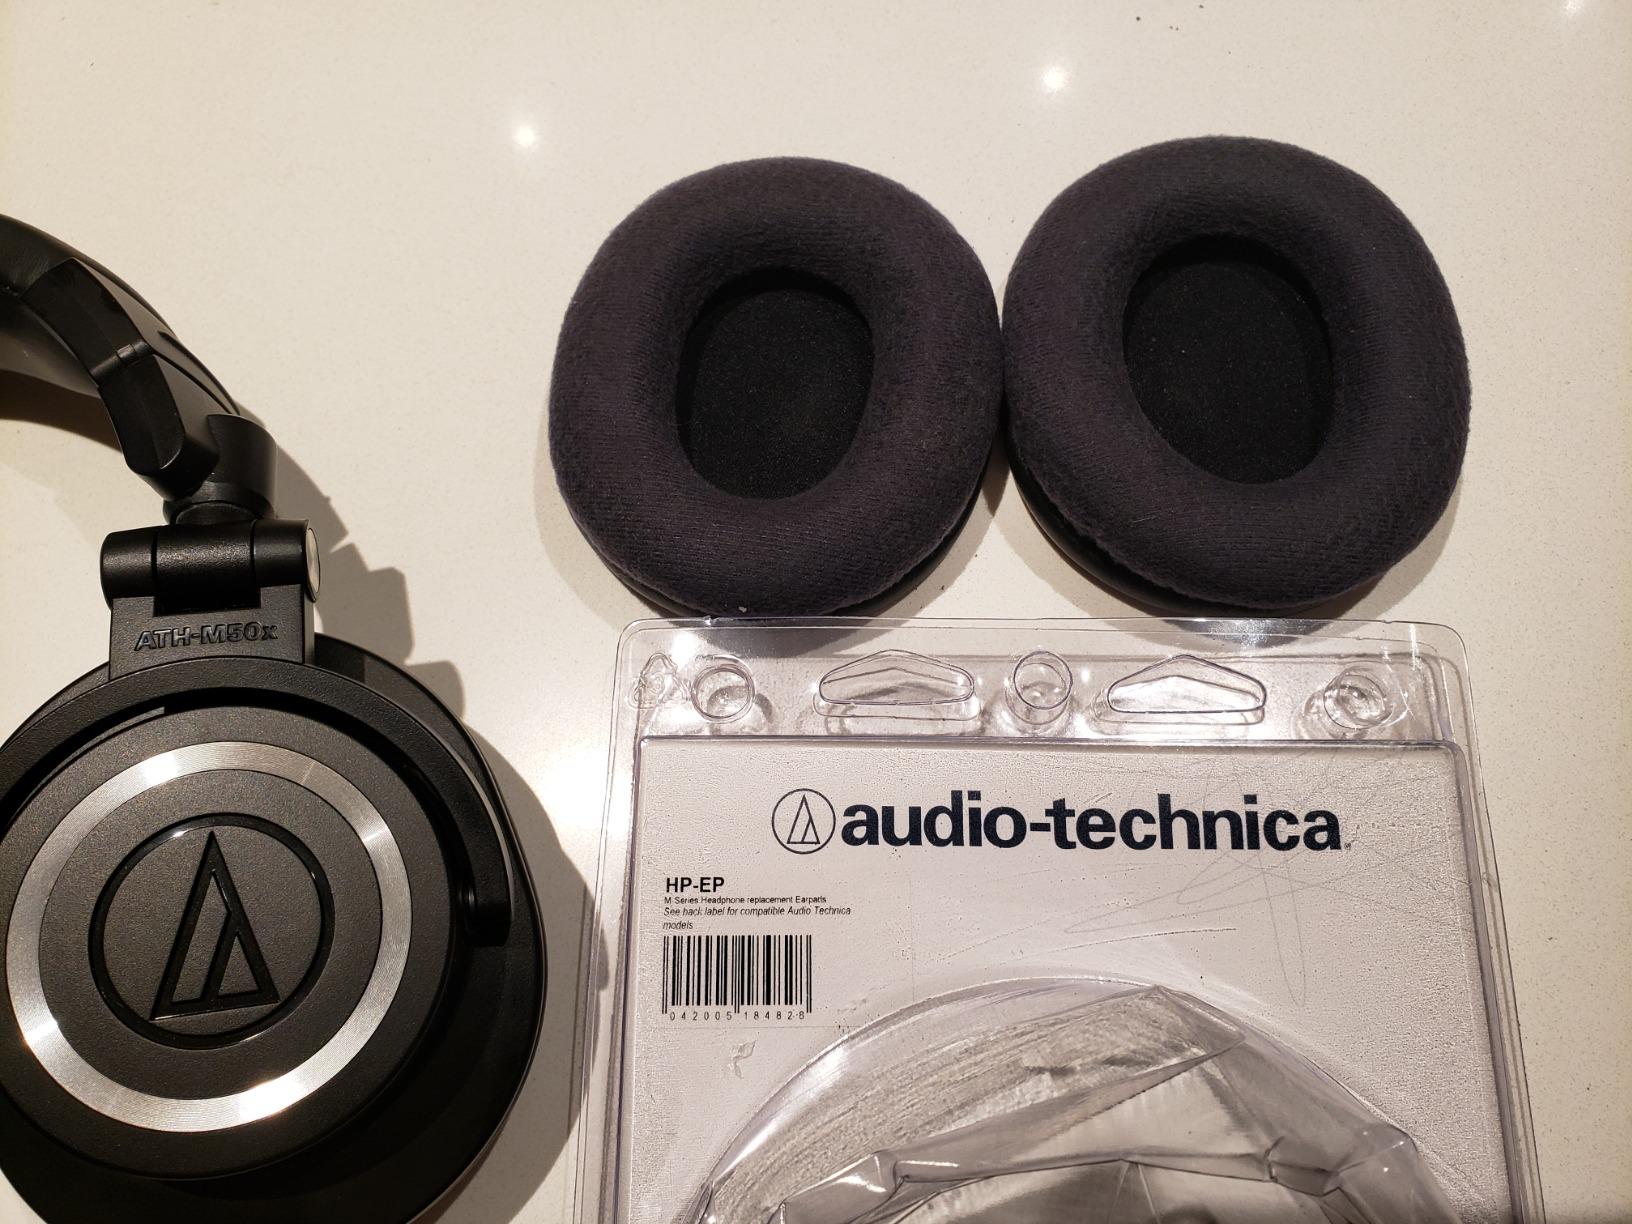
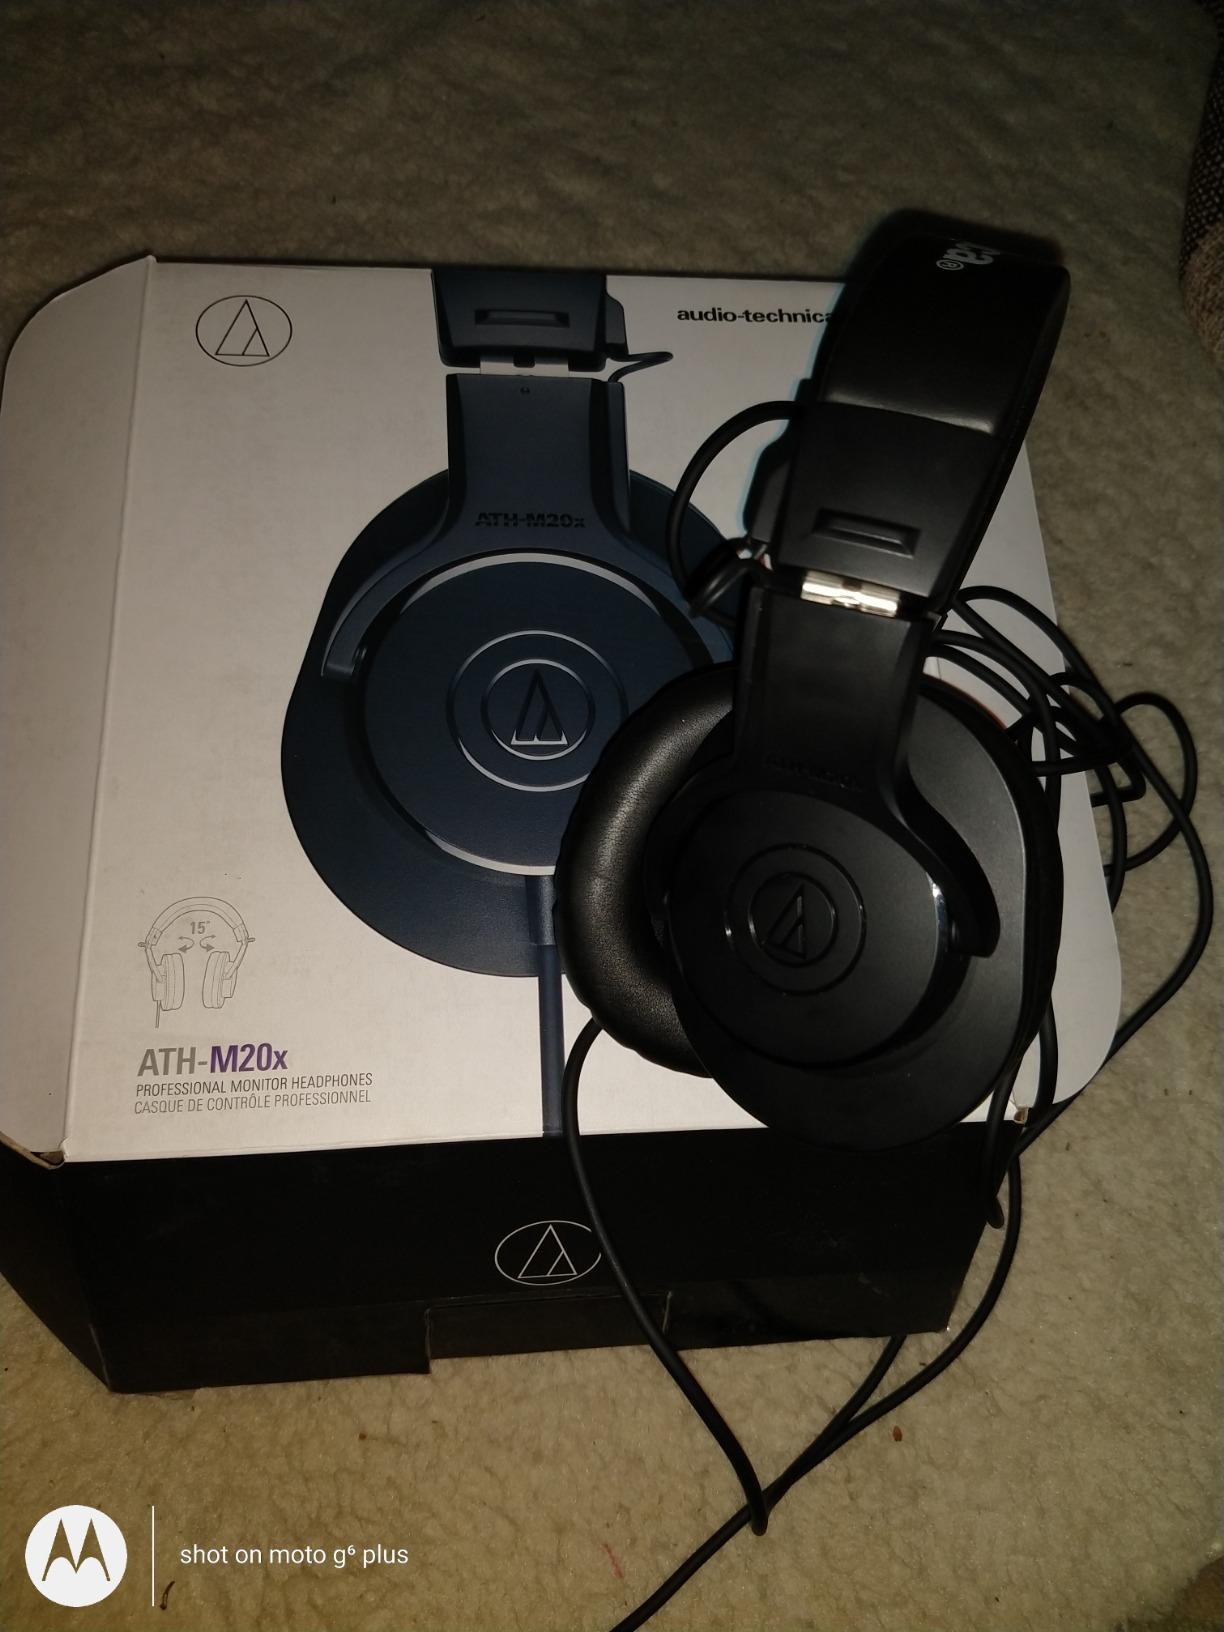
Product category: headphones
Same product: no